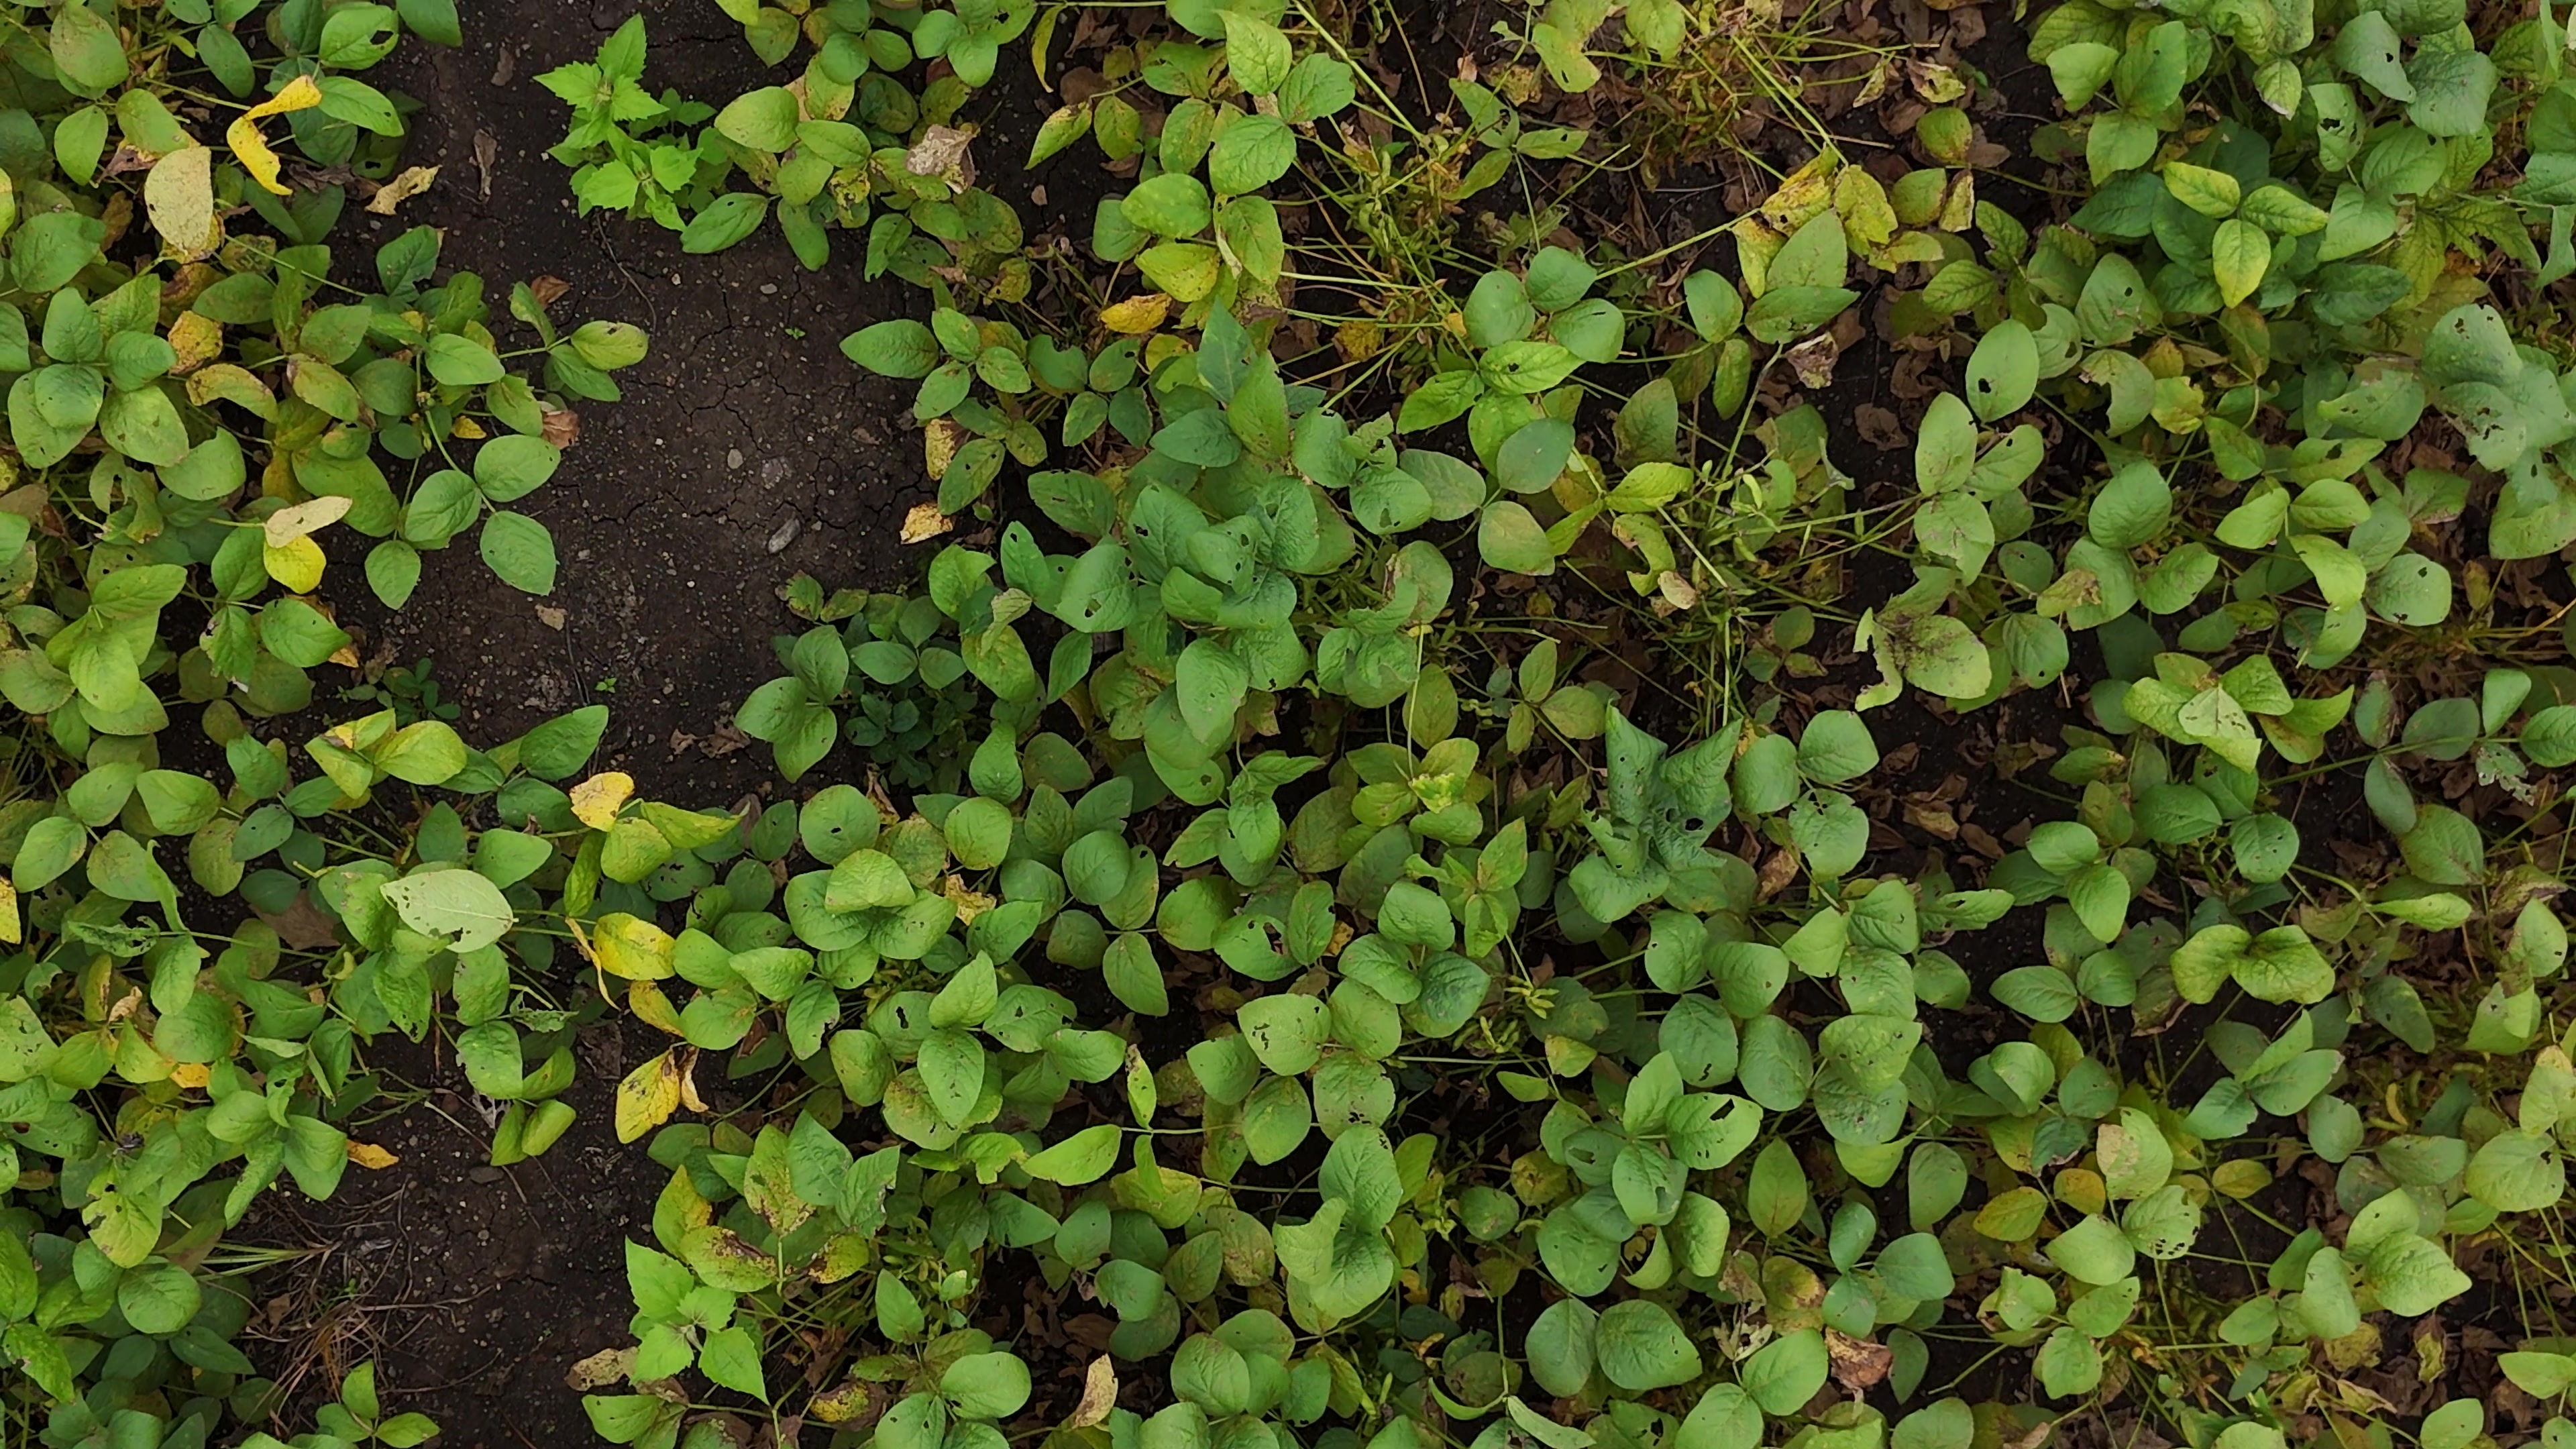
Label: Rust